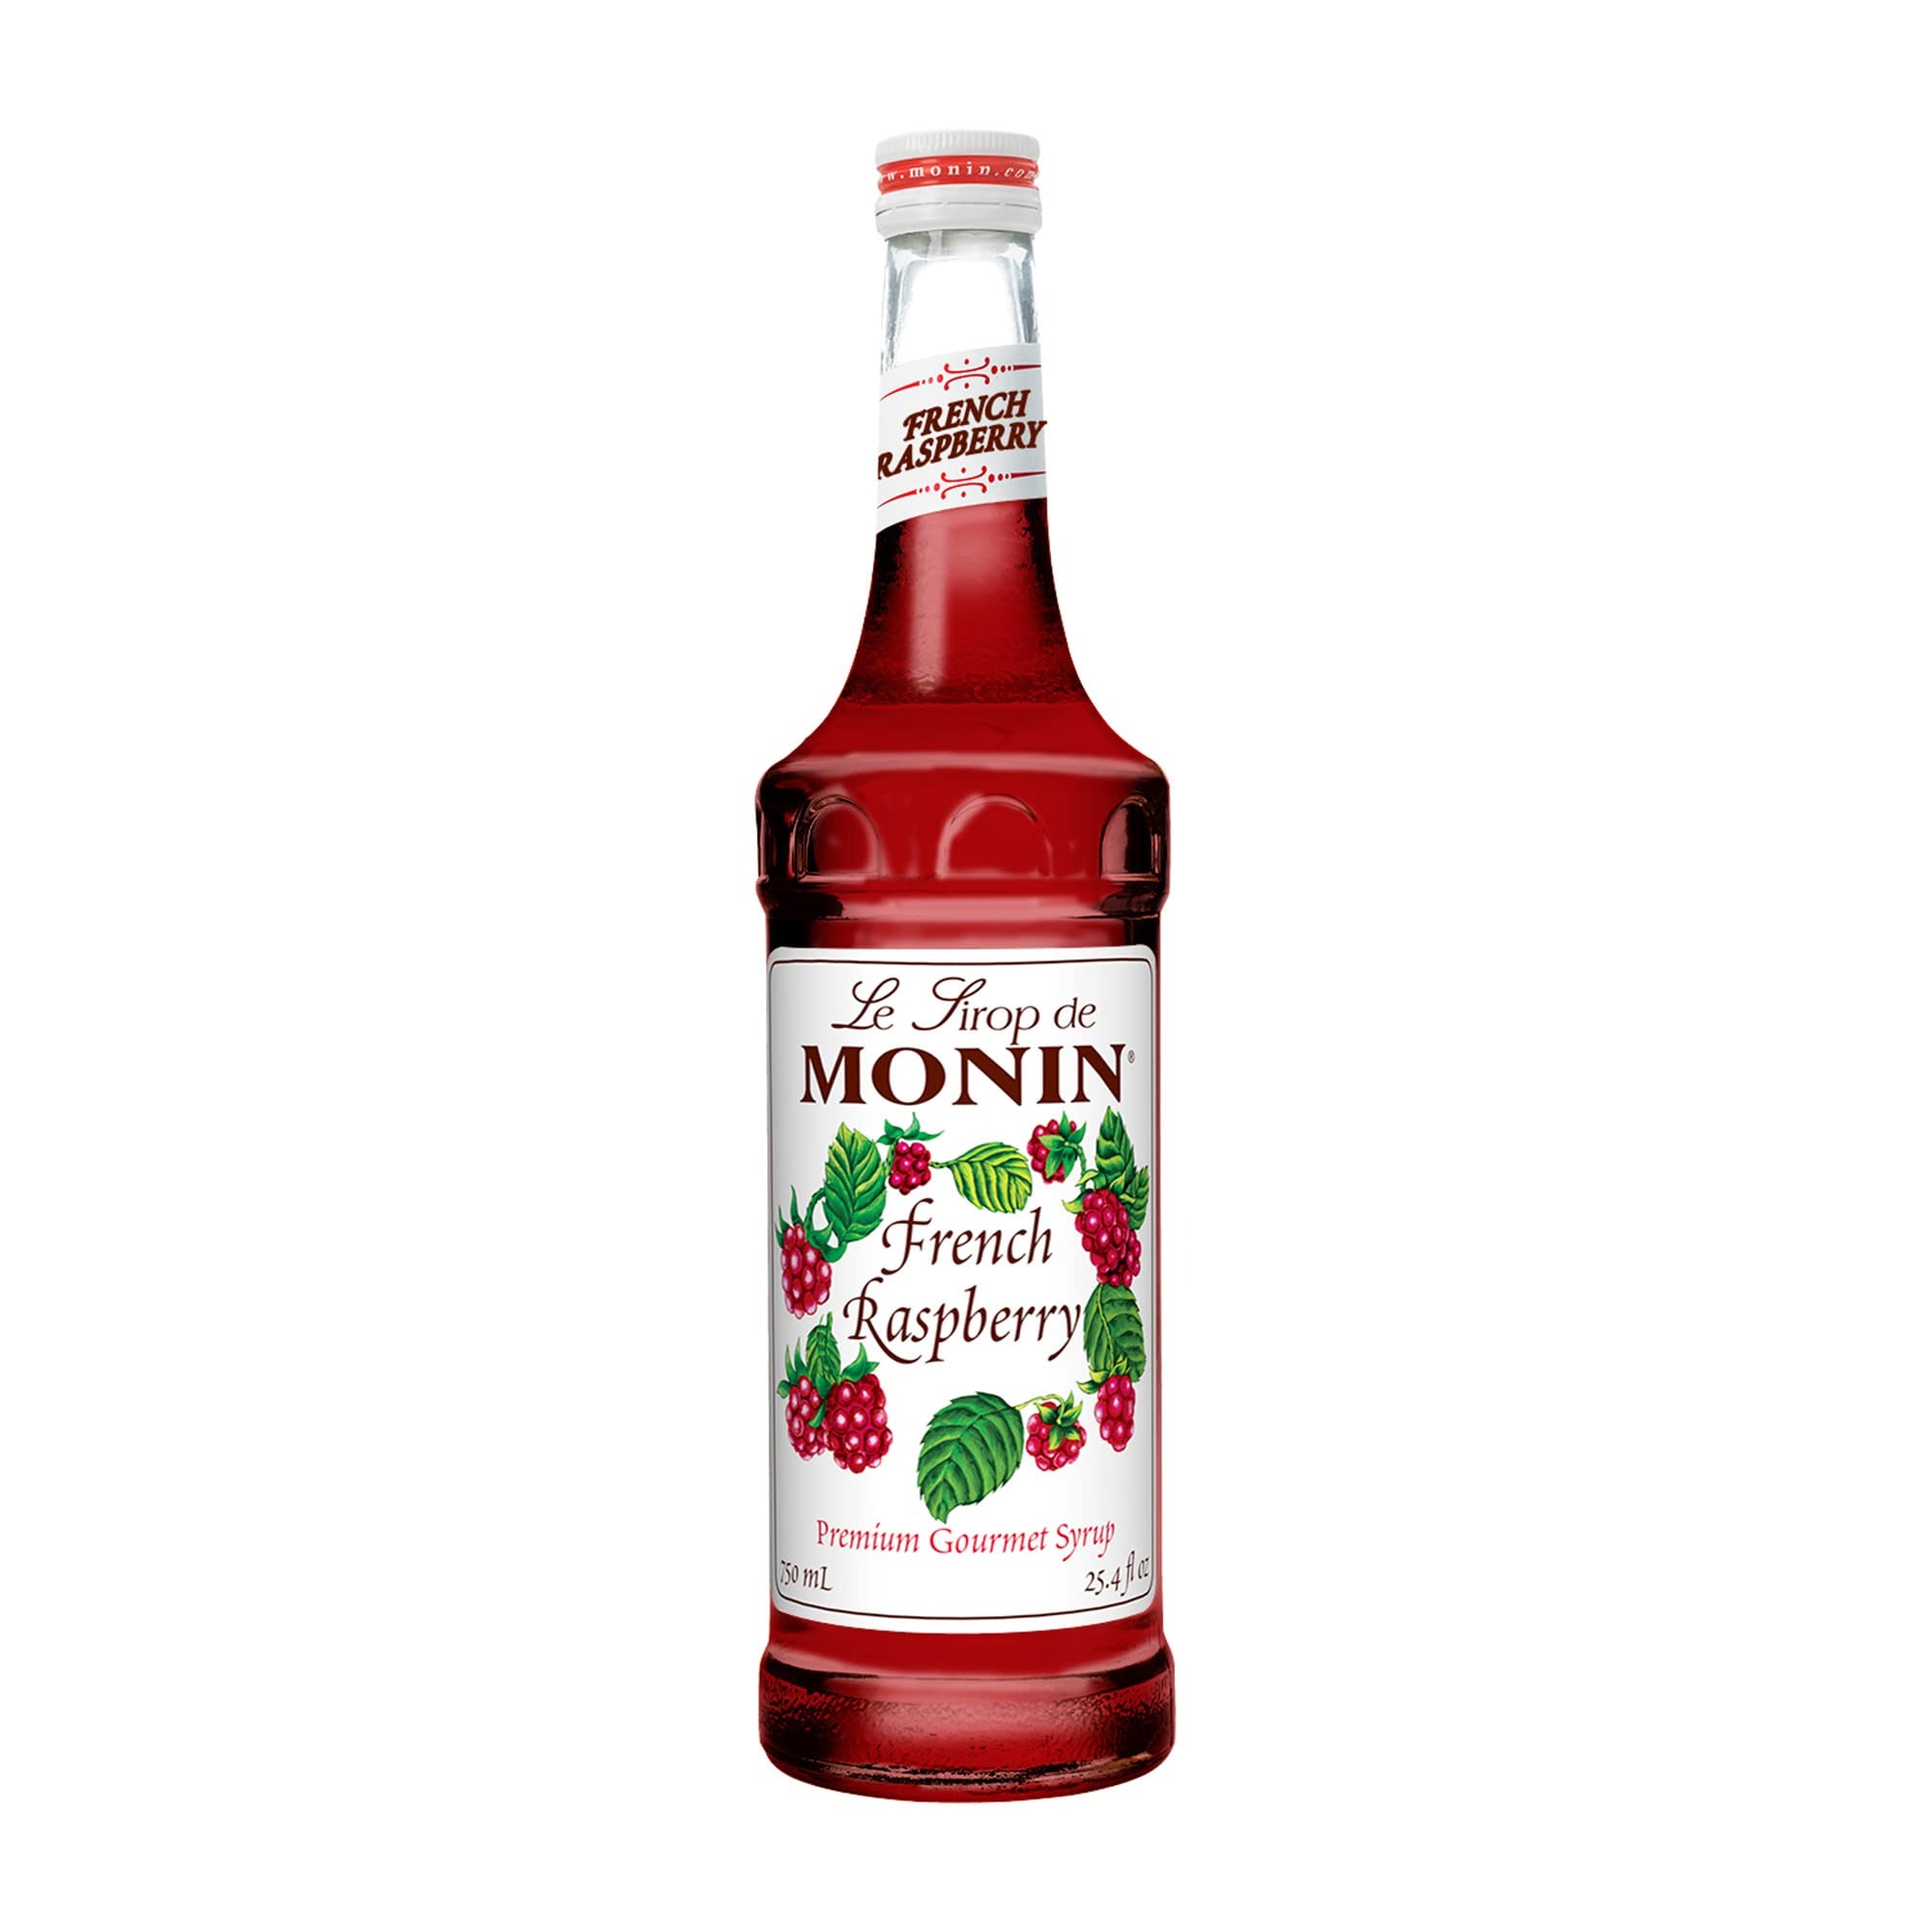
Item Name: Monin - French Raspberry Syrup, Sweet and Tart Raspberry Flavor, Great for Hot Lattes, Cocoas, Mochas, & Iced Cocktails, Gluten-Free, Vegan, Non-GMO (750 ml)
Product Description: The succulent, mouthwatering taste of raspberries lingers somewhere between sweet and tart. The balanced berry flavor of our French Raspberry Syrup turns both hot and cold drinks into craveable creations that burst with bountiful berry flavor and aroma. Raspberry À la Carte Monin French Raspberry Syrup helps you create delicious hot lattes, cocoas, mochas or iced cocktails and mocktails.
Value: 25.4
Unit: Fl Oz

Price: 16.99